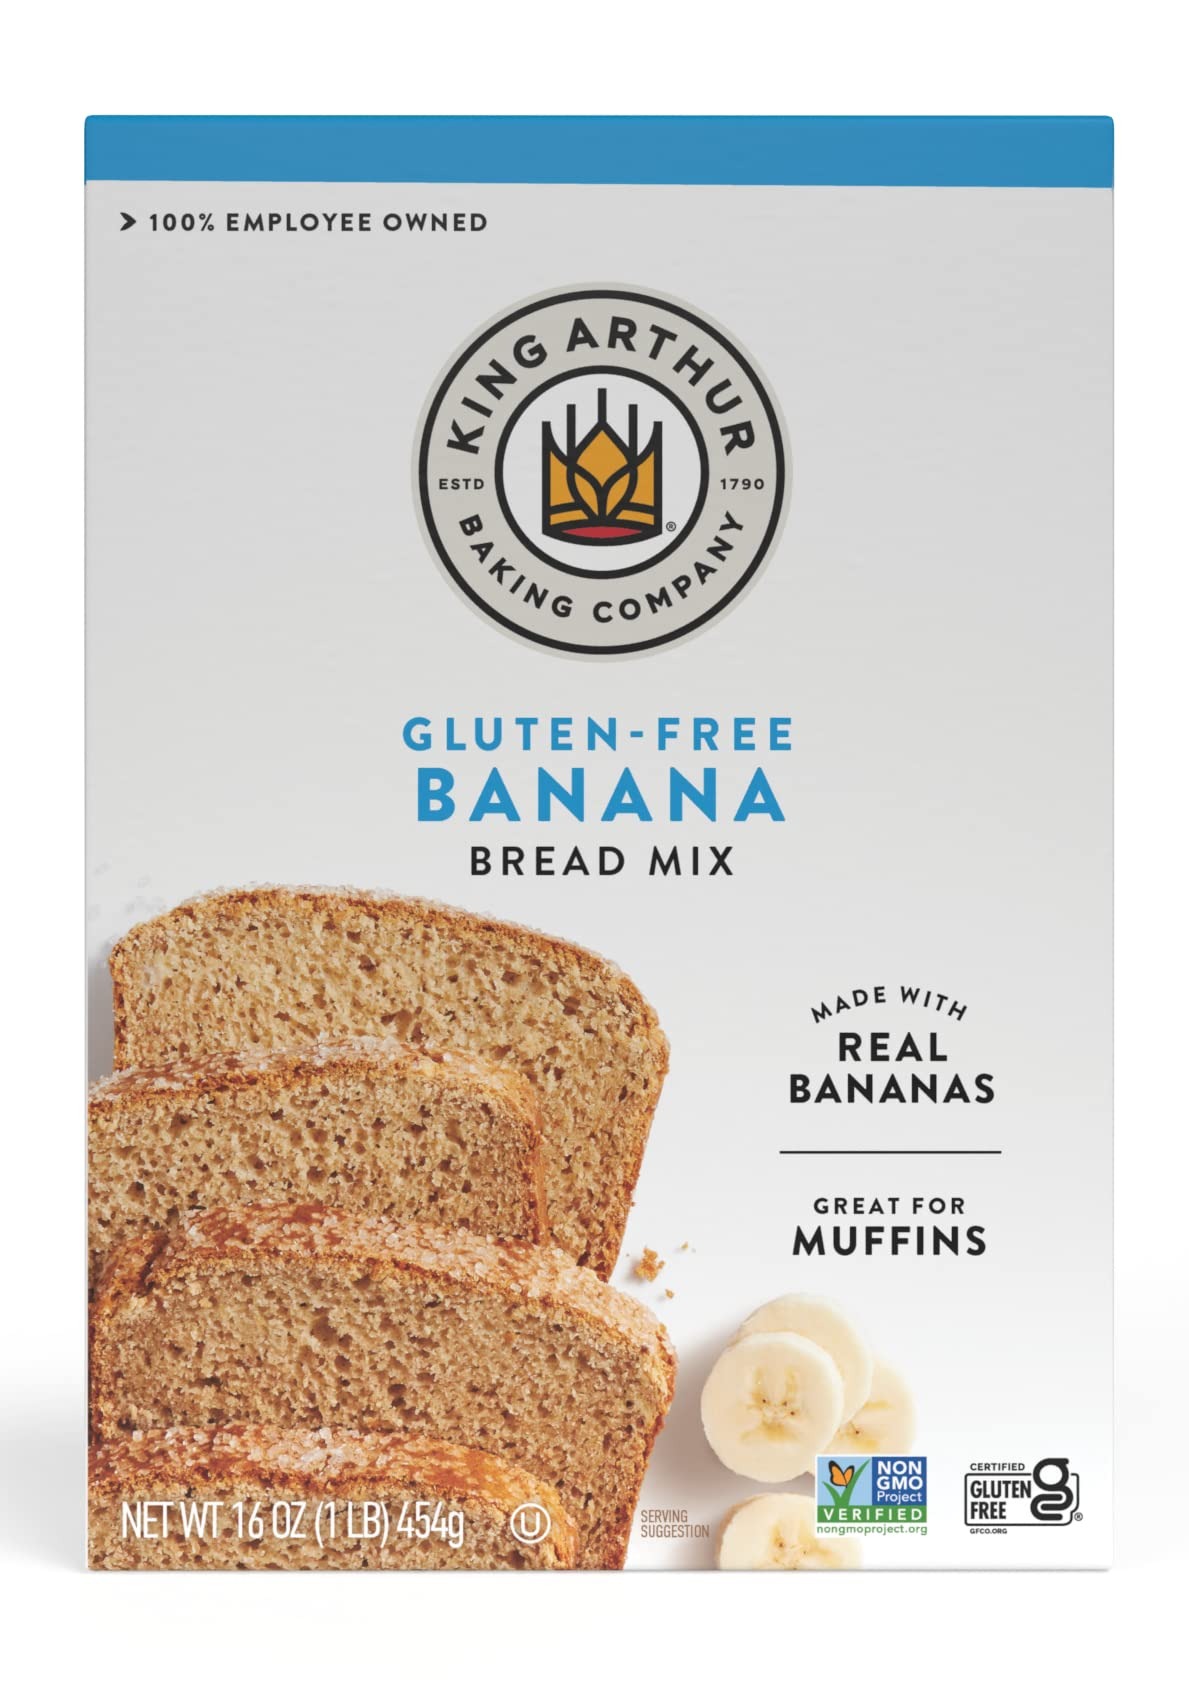
Item Name: King Arthur, Gluten Free Banana Bread + Muffin Mix, Gluten-Free, Non-GMO Project Verified, Certified Kosher, 16 Ounces
Bullet Point 1: The best gluten-free banana bread you'll ever bake, in an easy-to-use mix. We believe in food that's delicious and that you can feel good about, so we start with the best ingredients around to make a moist, superior banana bread with the classic flavor you love
Bullet Point 2: This banana bread and muffin mix is fortified with iron ,calcium and vitamin B. Simple ingredients, reliable results, and deliciousness that everyone can enjoy! The 16 oz. mix makes one 9" x 5" loaf or 12 muffins
Bullet Point 3: King Arthur Gluten Free Banana Bread + Muffin Mix is Non-GMO Project Verified; Certified Gluten-Free by The GFCO, a program of the Gluten Intolerance Group (GIG); Certified Kosher (instructions included to make the mix non-dairy or lower fat)
Bullet Point 4: King Arthur Baking Company is a 100% Employee-Owned Company and a founding B Corporation
Bullet Point 5: We are King Arthur Baking Company. Our name and logo reflect who we've always been and always will be: bakers who are committed to spreading the simple joy of baking
Value: 16.0
Unit: Ounce

Price: 6.49